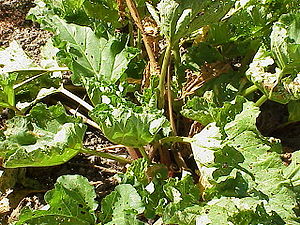
Rabarber
Have-Rabarber (Rheum rhabarbarum).
Have-Rabarber (Rheum rhabarbarum).
Rabarber er en slægt af kraftige stauder af skedeknæfamilien med ca. 40 arter, som er udbredt i Kina, Tibet og Centralasien. Har kort jordstængel og stor, håndnervede blade med en tyk, sprød bladstilk samt små, grønligt-hvide til røde blomster, der sidder i en rigt grenet top på en høj stængel. Stilkene anvendes som køkkenurt til grød, kompot m.v. De indeholder bl.a. citronsyre, oxalsyre og æblesyre.